Taipei Nangang Exhibition Center

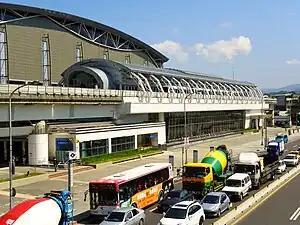
Taipei Metro Taipei Nangang Exhibition Center Station

The Exhibition Center is served by the Taipei Metro via the Taipei Nangang Exhibition Center Station.